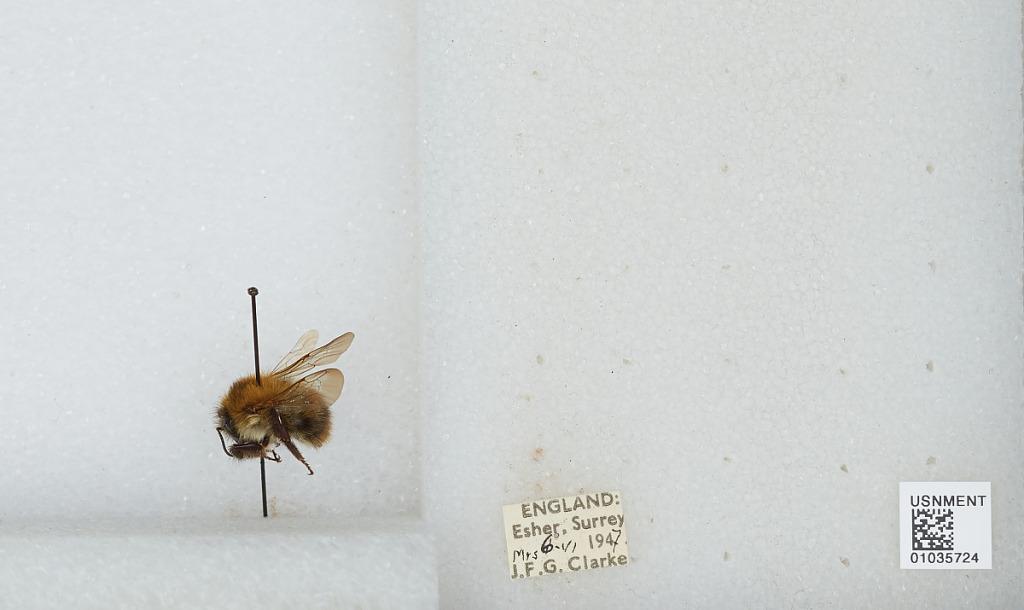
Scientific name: Bombus (Thoracobombus) pascuorum (Scopoli)
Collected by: J. Clarke
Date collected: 1947-6-6
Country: United Kingdom
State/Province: England
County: Surrey
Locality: Esher
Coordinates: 51.3691, -0.365